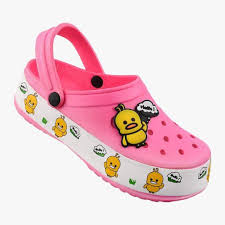
Label: Clog